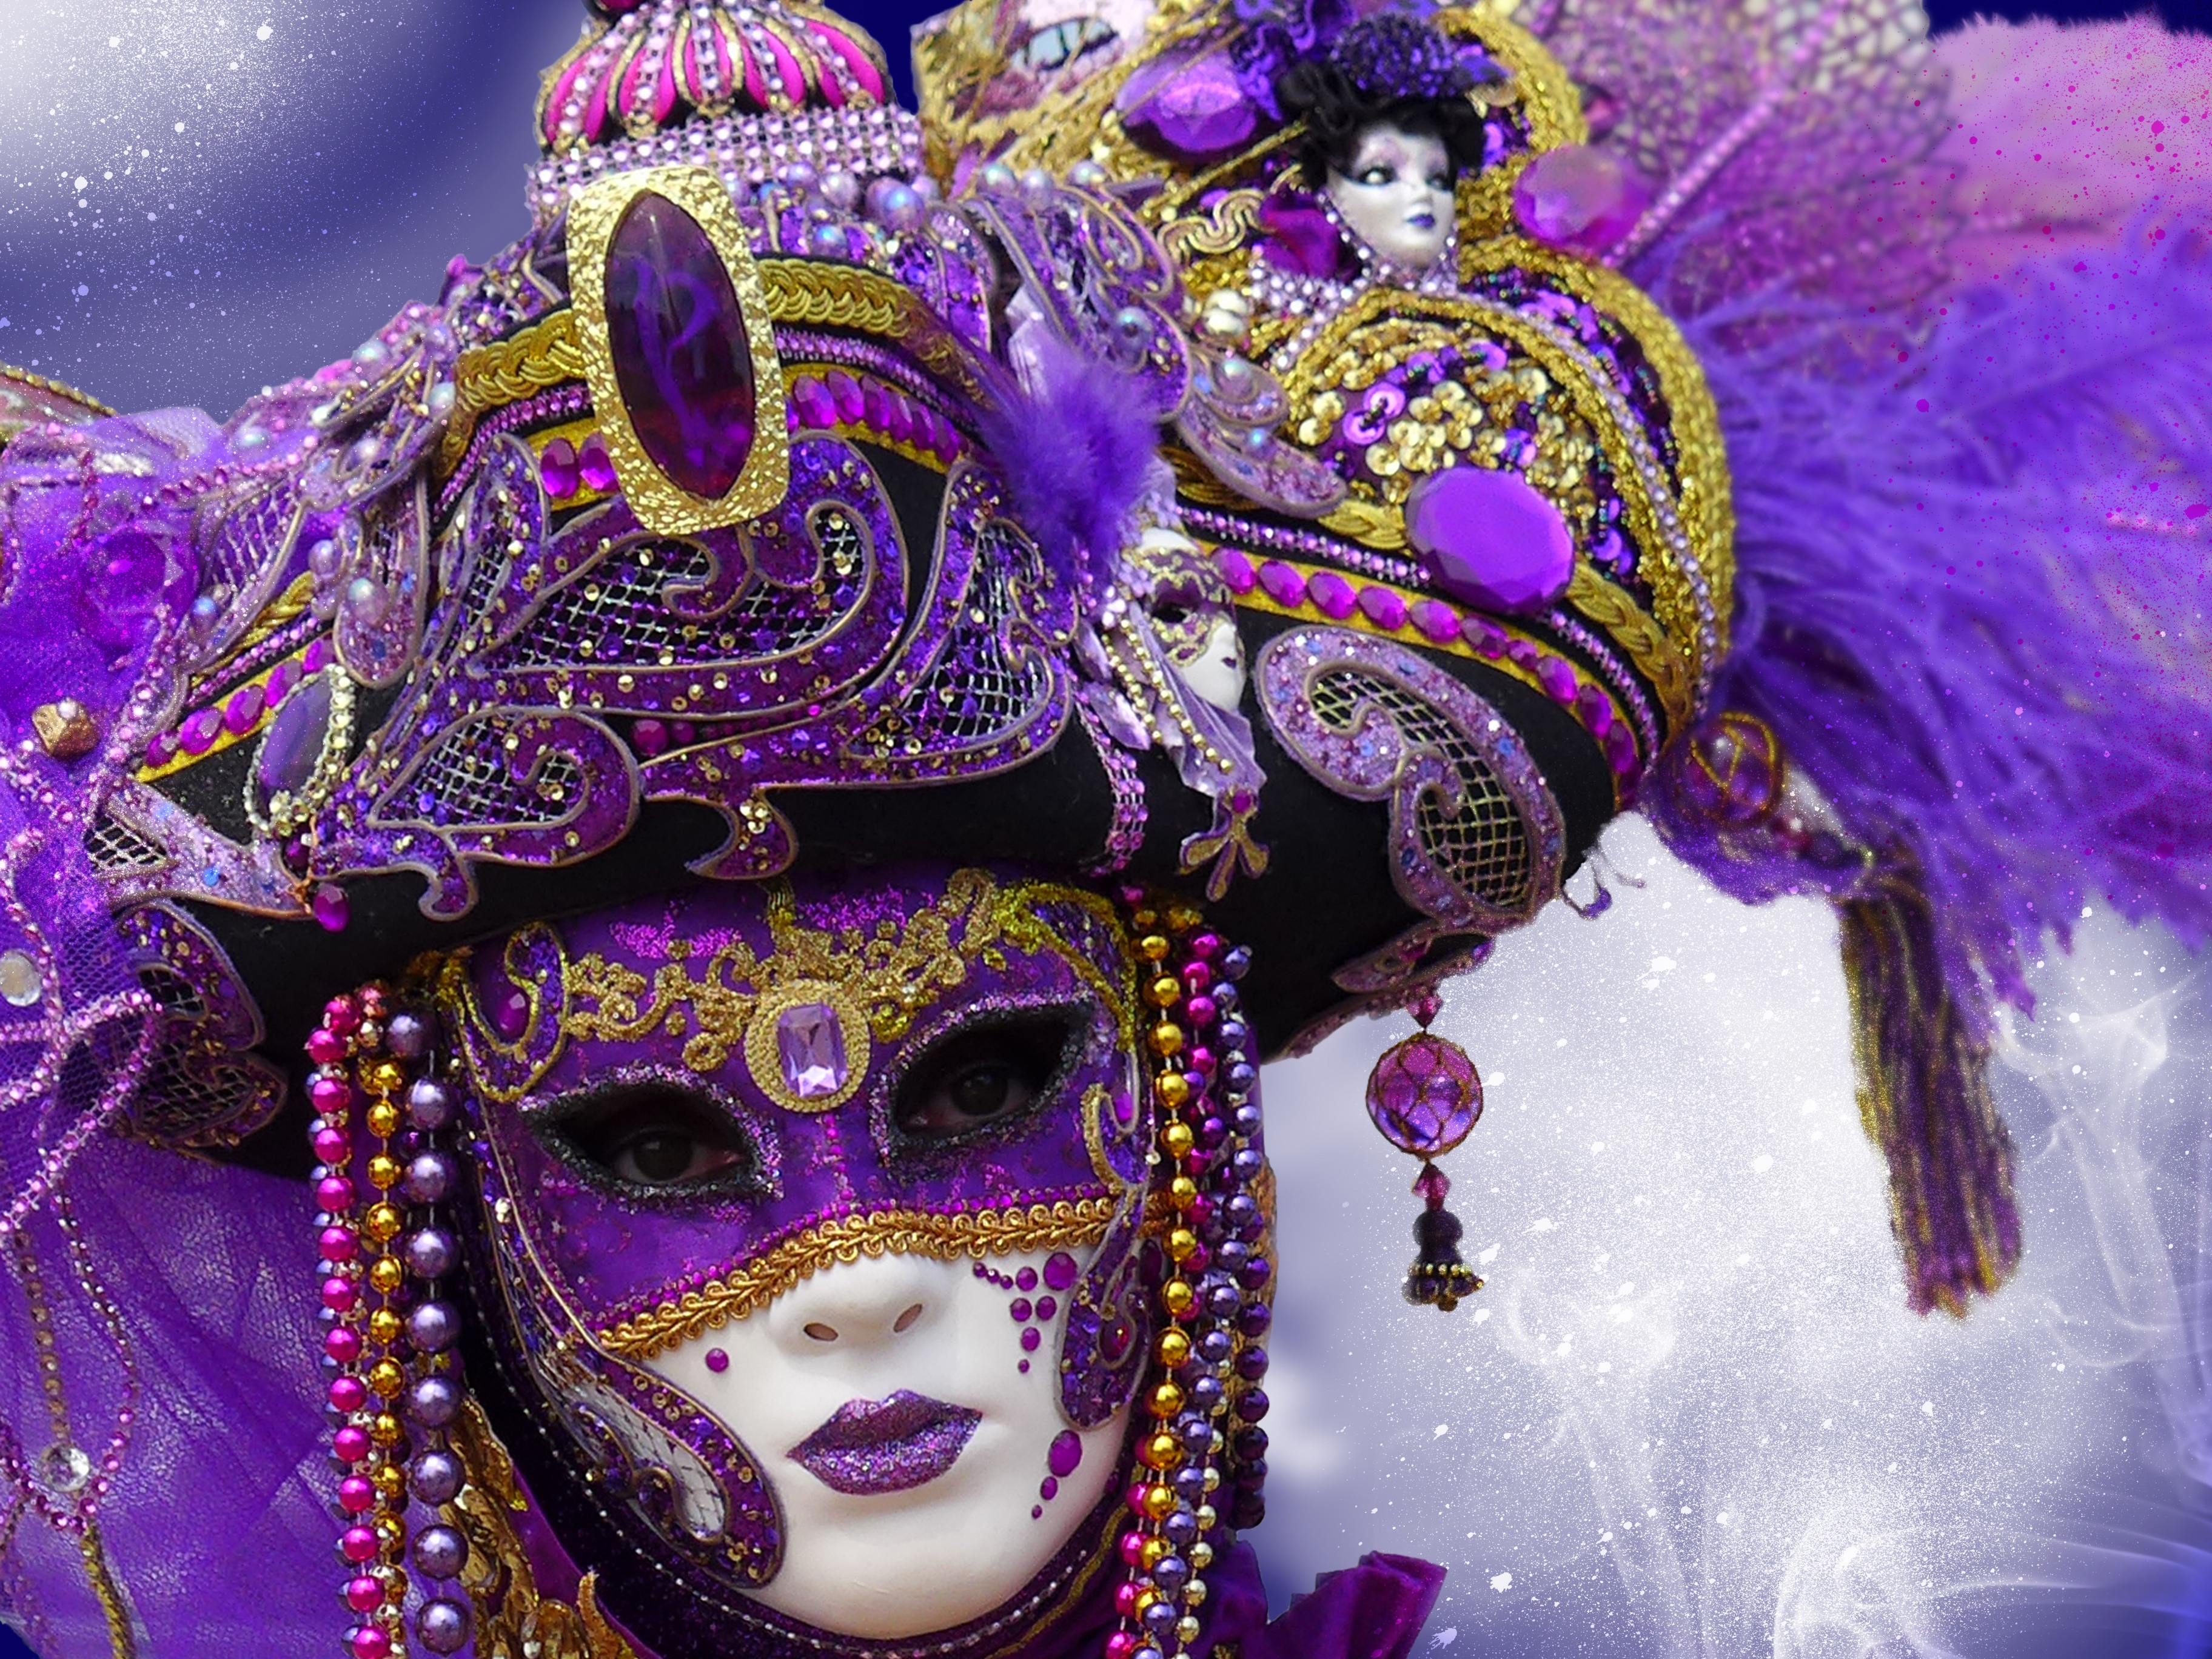
carnival, venice, festival, mask, illustration, event, costume, masque, mask of venice, carnival venice